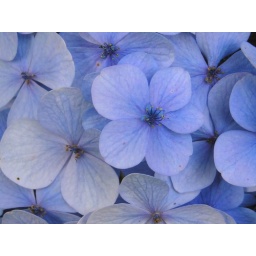
Hydrangeas (blue, pink and white) grow wild in Japan and flower from the rainy season (late June and July) to August.